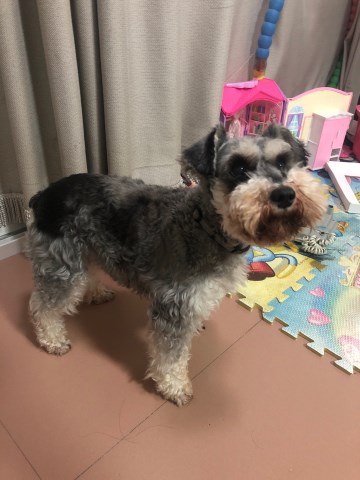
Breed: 2342-n000102-miniature_schnauzer